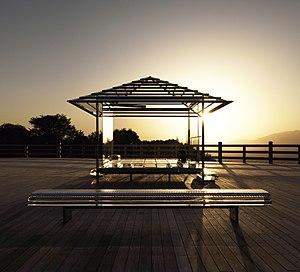
Tokujin Yoshioka, né le 20 janvier 1967, est un designer japonais.